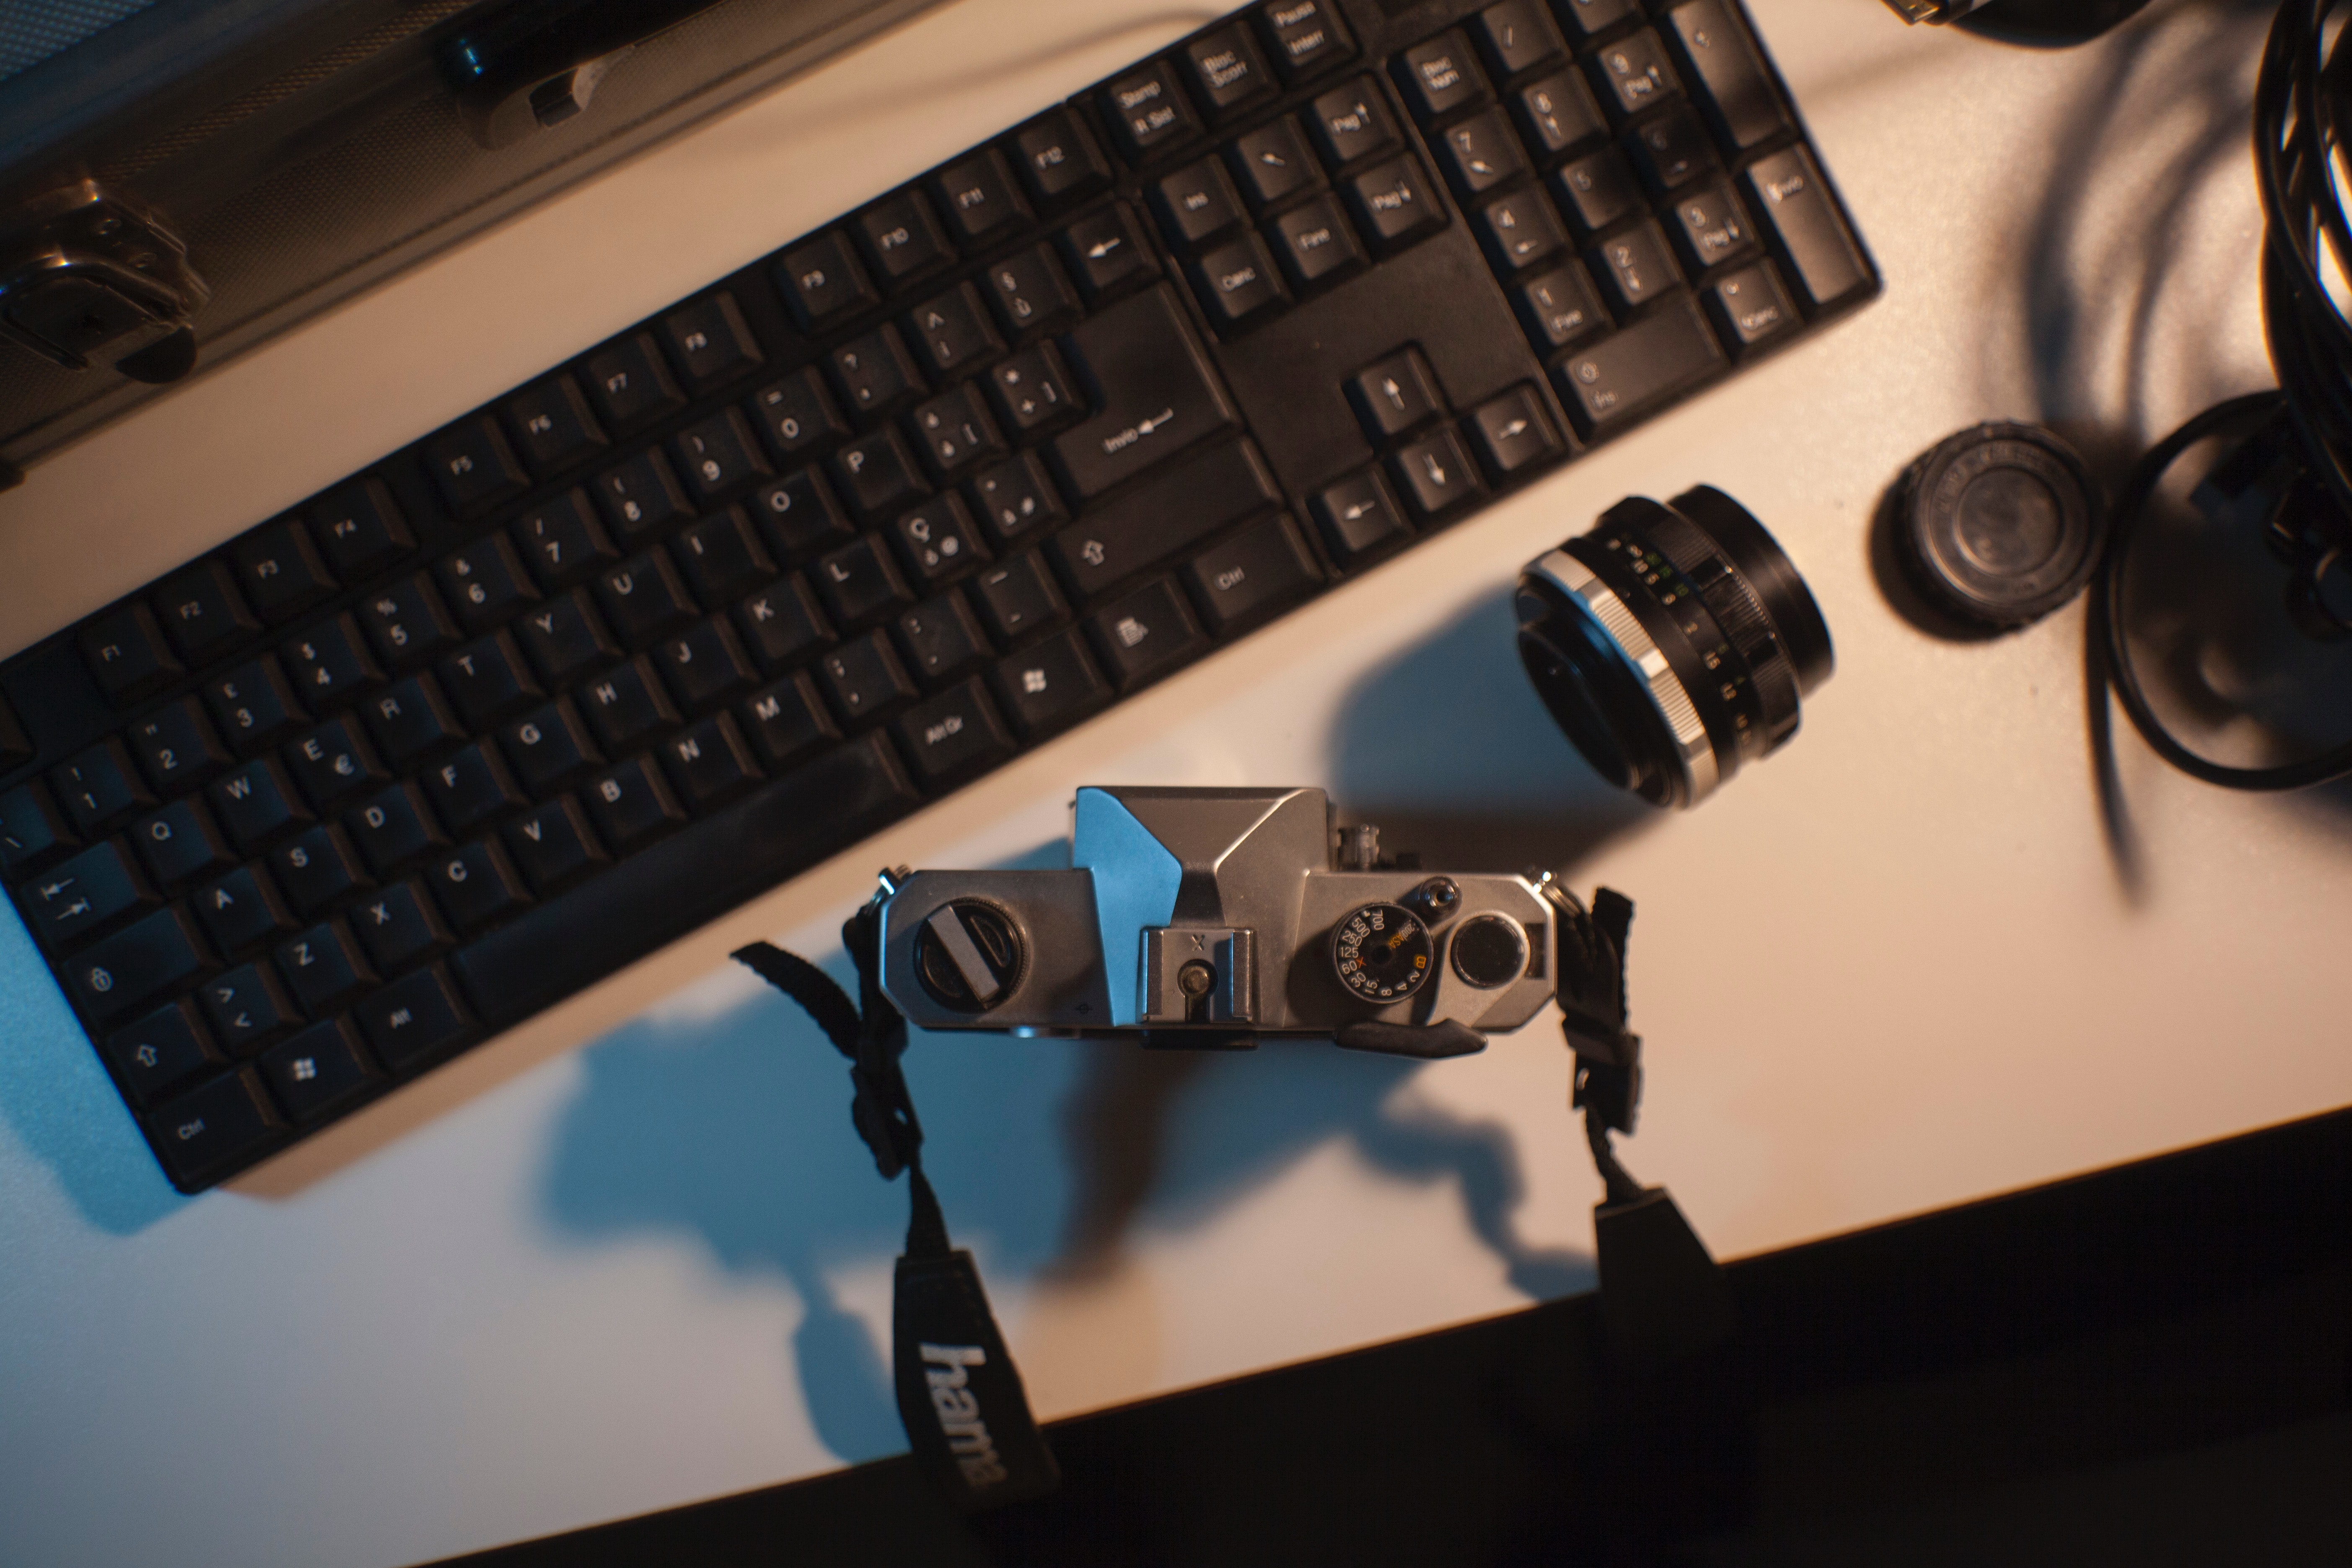
computer keyboard, microphone, audio equipment, technology, electronic device, input device, desk, peripheral, personal computer, electronics, computer hardware, gadget, space bar, computer, office, multimedia